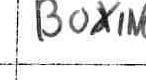
Label: boxing